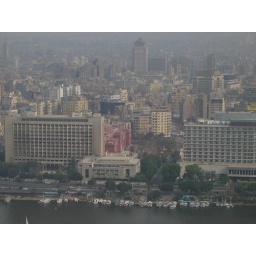
You can see the Egyptian Museum in the haze - red brick building